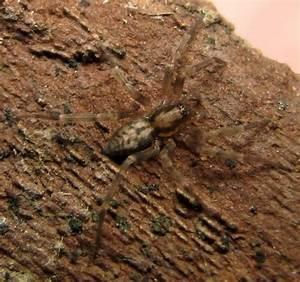
spider